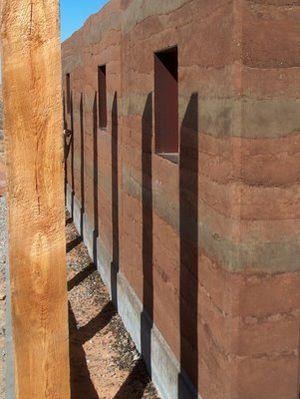
La construction en terre désigne les techniques et réalisations de la construction en terre.